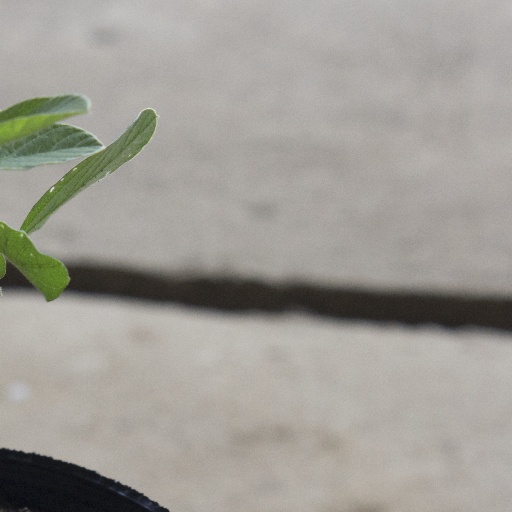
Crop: soybean